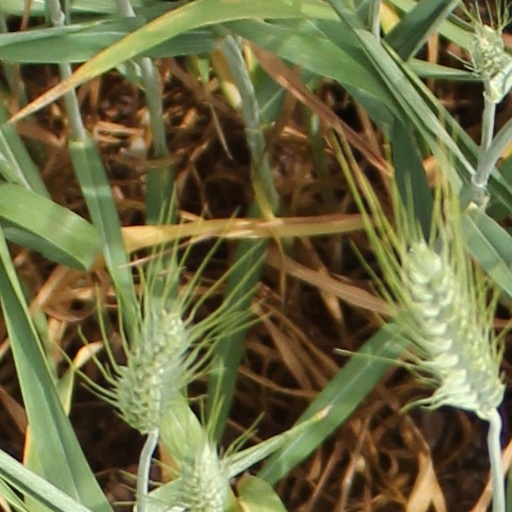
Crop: wheat